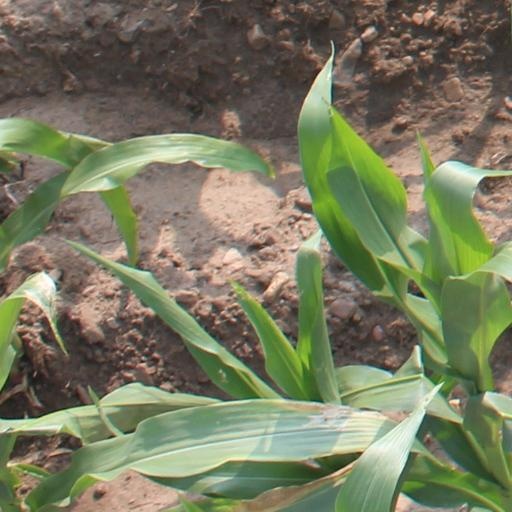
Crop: maize; corn